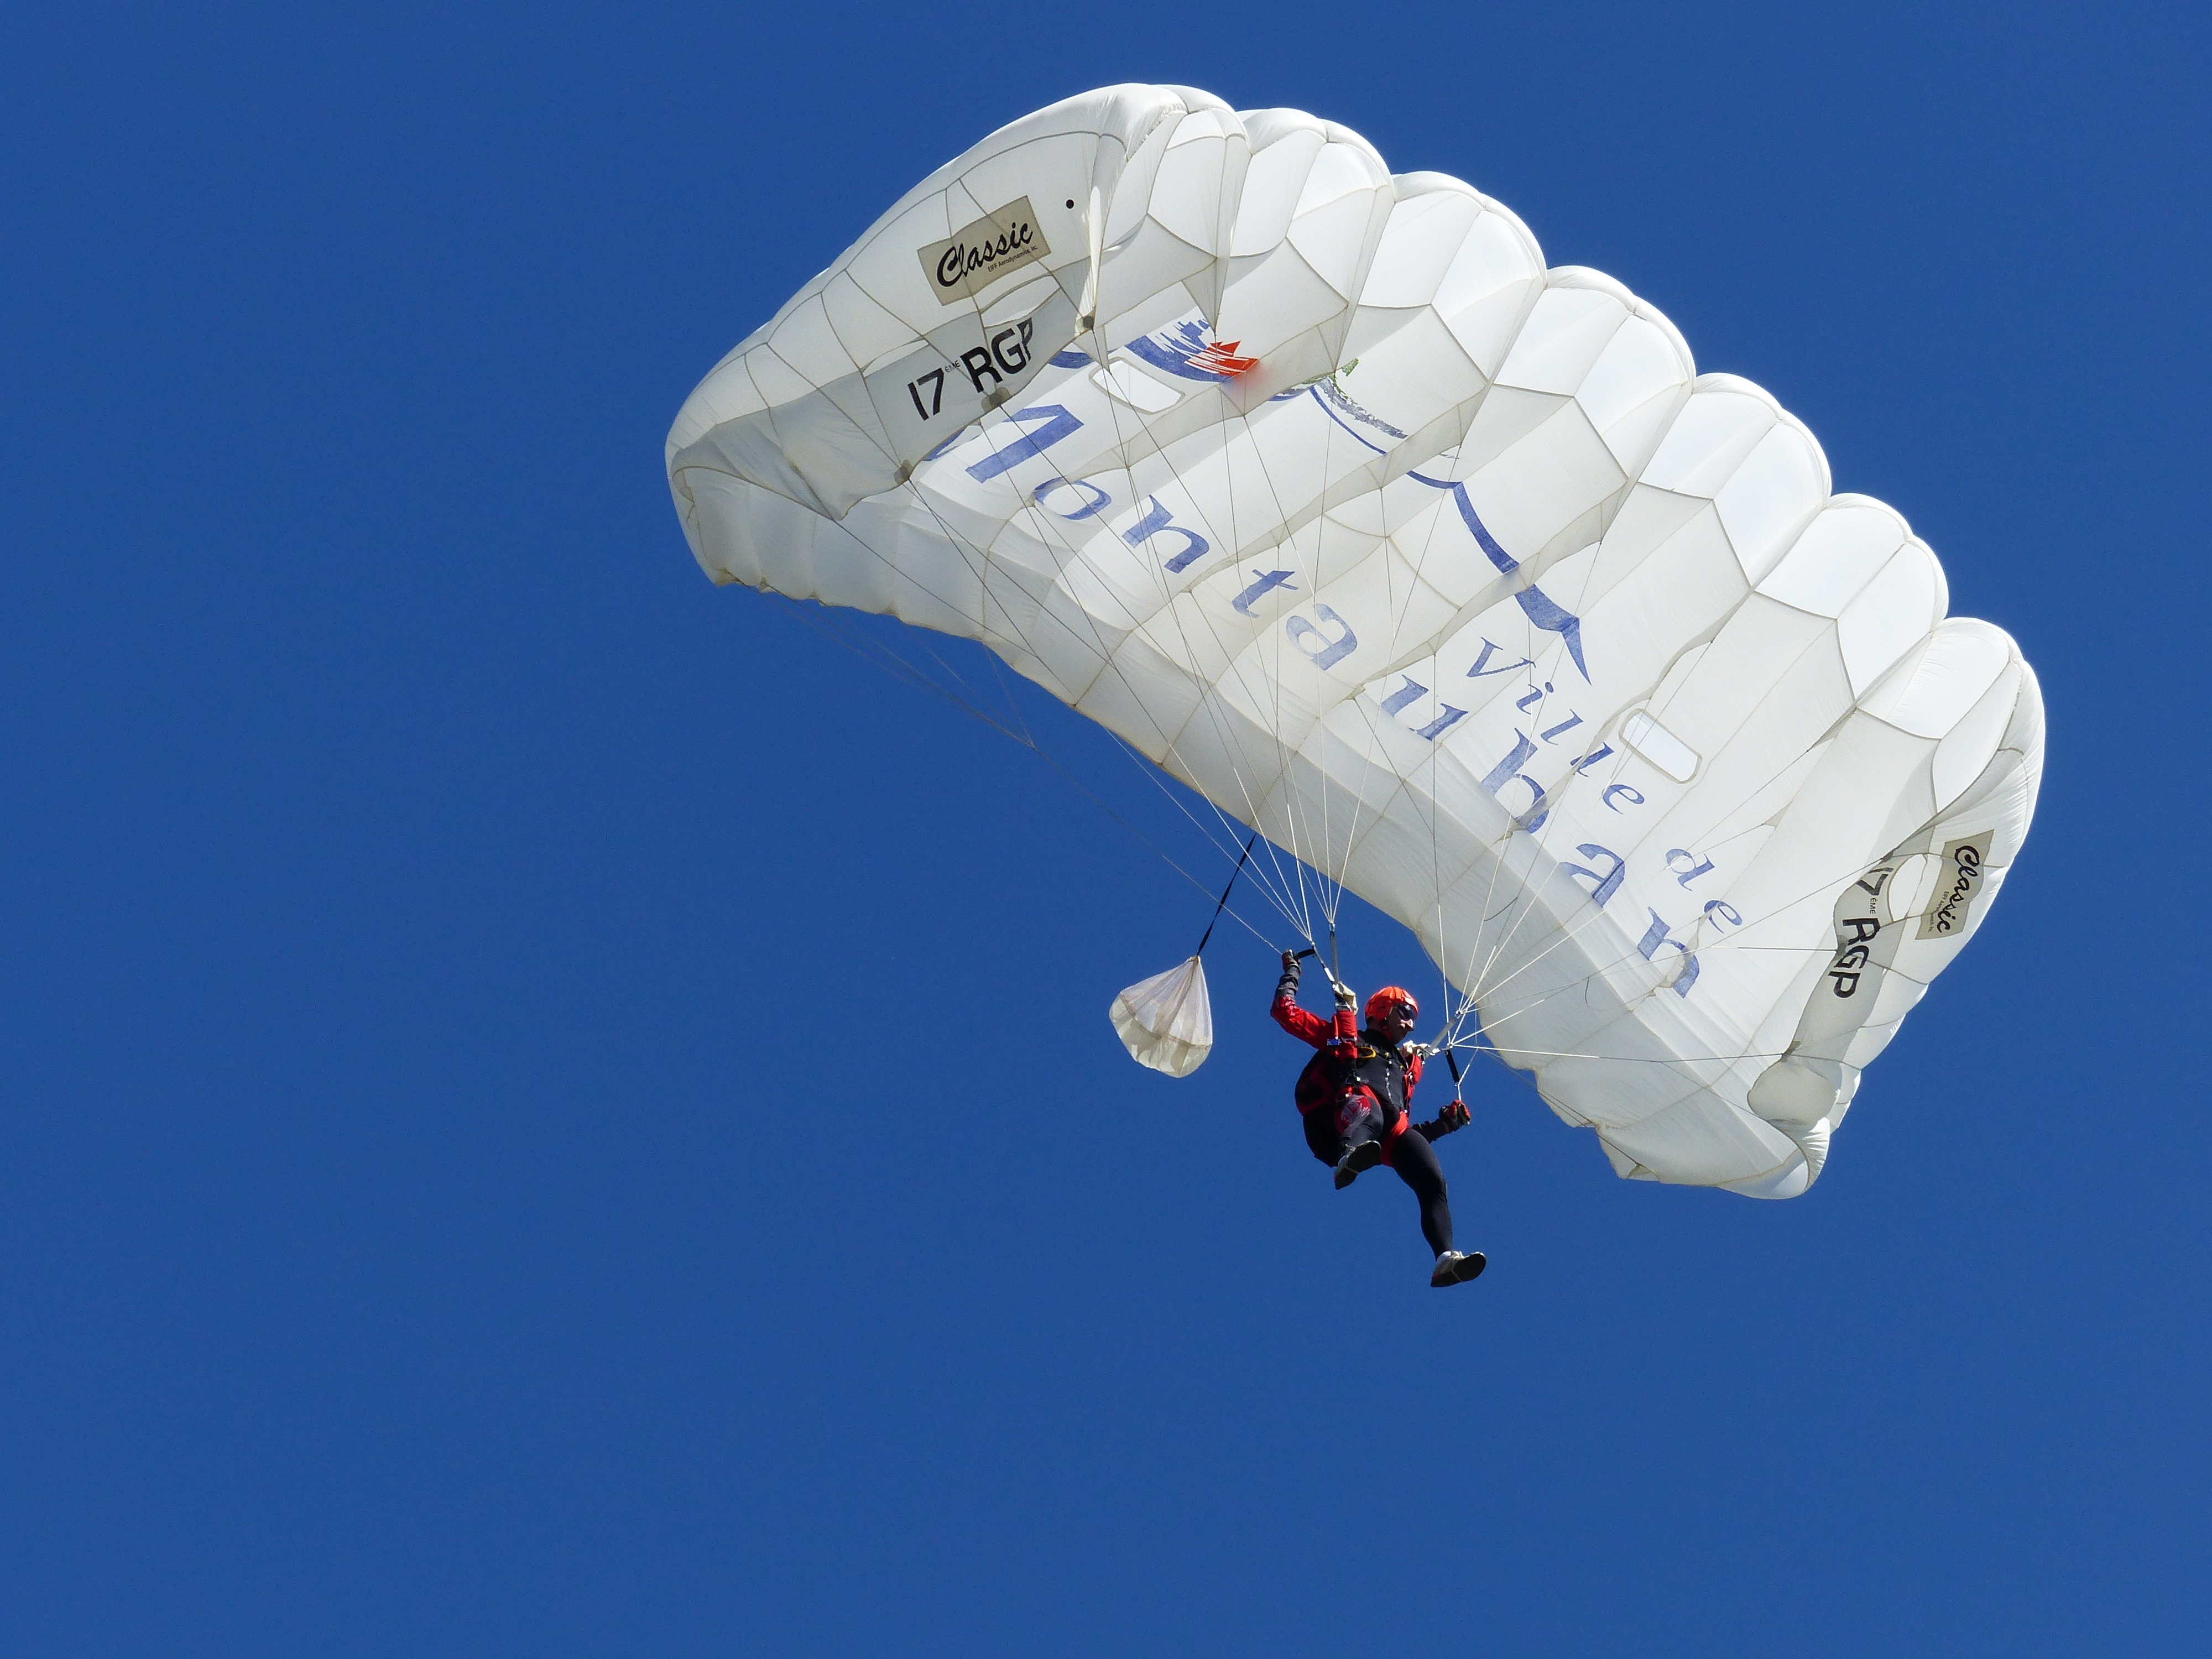
wing, sky, sport, descent, extreme sport, parachute, paragliding, sports equipment, skydiving, competition, sports, parachuting, air sports, atmosphere of earth, windsports